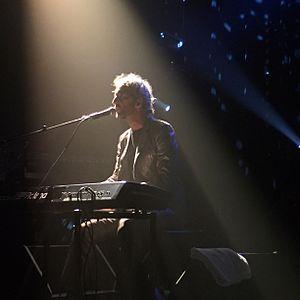
Arthur Higelin, dit Arthur H, né le 27 mars 1966 à Paris, est un auteur-compositeur-interprète et musicien français, par ailleurs peintre et illustrateur, dont la musique mêle jazz, rock et électro. Il est le fils du chanteur Jacques Higelin.